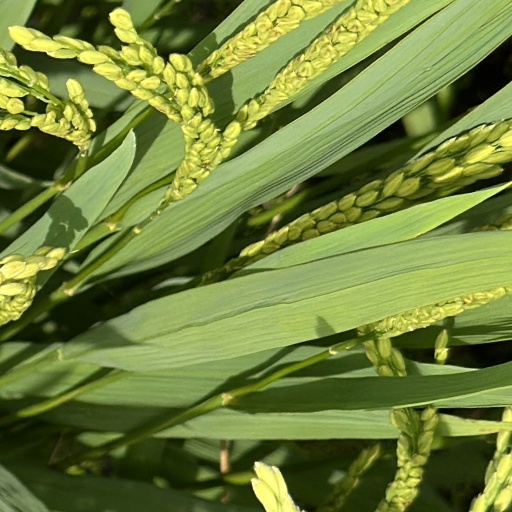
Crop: rice